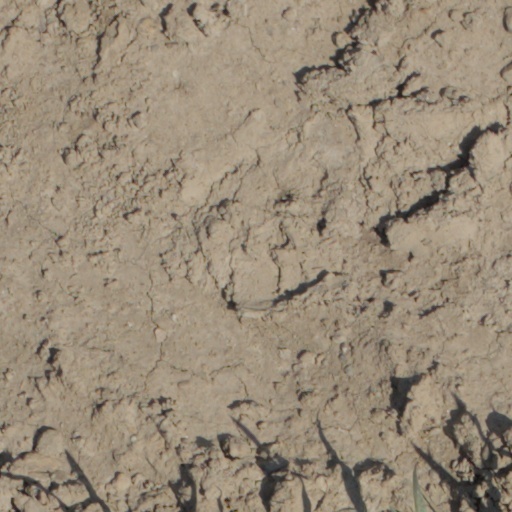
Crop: wheat